United Nations Security Council Resolution 2064

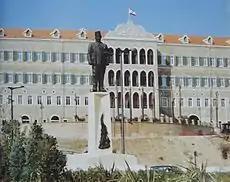
Grand Serail in Beirut

United Nations Security Council Resolution 2064 was unanimously adopted on 30 August 2012.